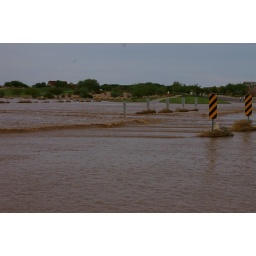
Fast moving deep water over the road